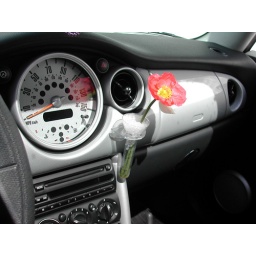
Iceland poppy for the flower pot in the MINI Cooper